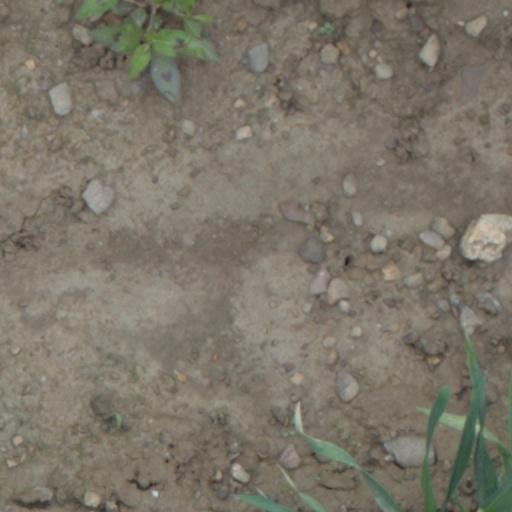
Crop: wheat